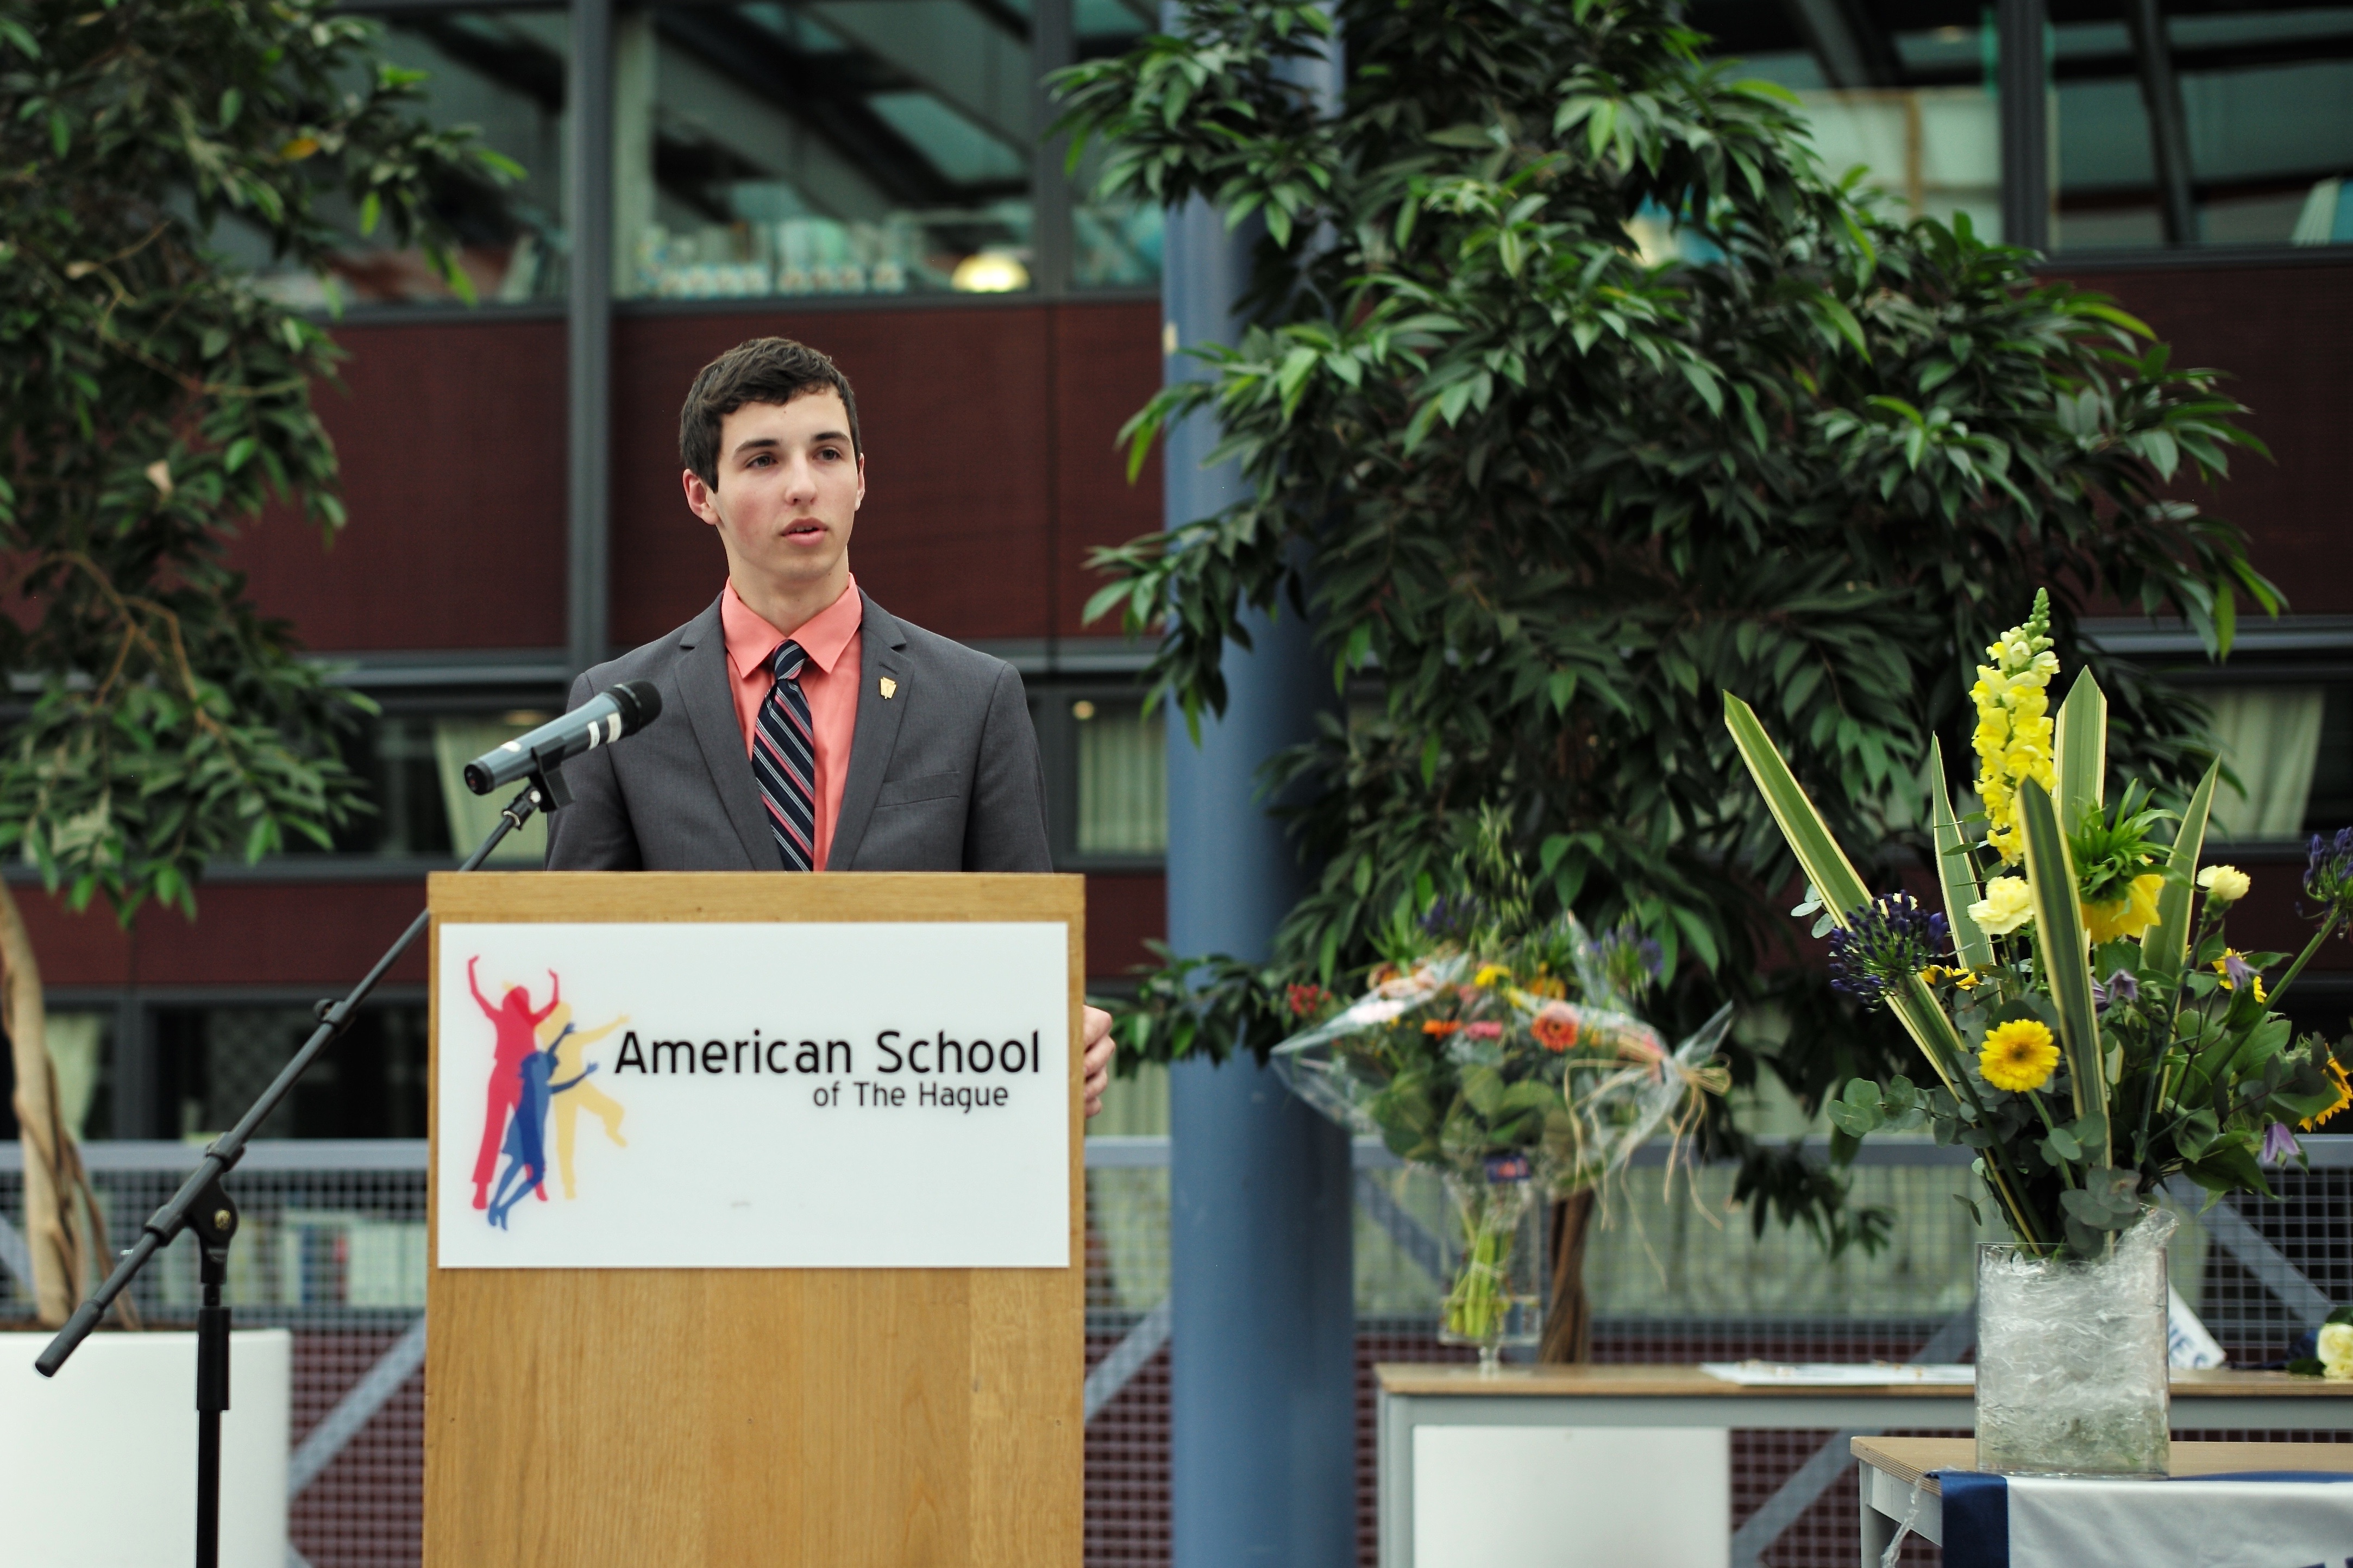
community, ash, 2015, national, holland, hague, netherlands, m, american, society, honor, school, leica, 240, nhs, induction